Jeff Dayton

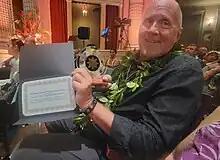
Jeff Dayton holding his Nā Hōkū Hanohano trophy

In 2022, he and three Hawai‘i musicians formed the Hawaiian music group A'ea'e. On July 1, 2023, A‘ea‘e performed at the 46th Annual Nā Hōkū Hanohano Awards in Honolulu. They were honored with the Hawaiian EP (Extended Play release) of the Year and as Group of the Year.